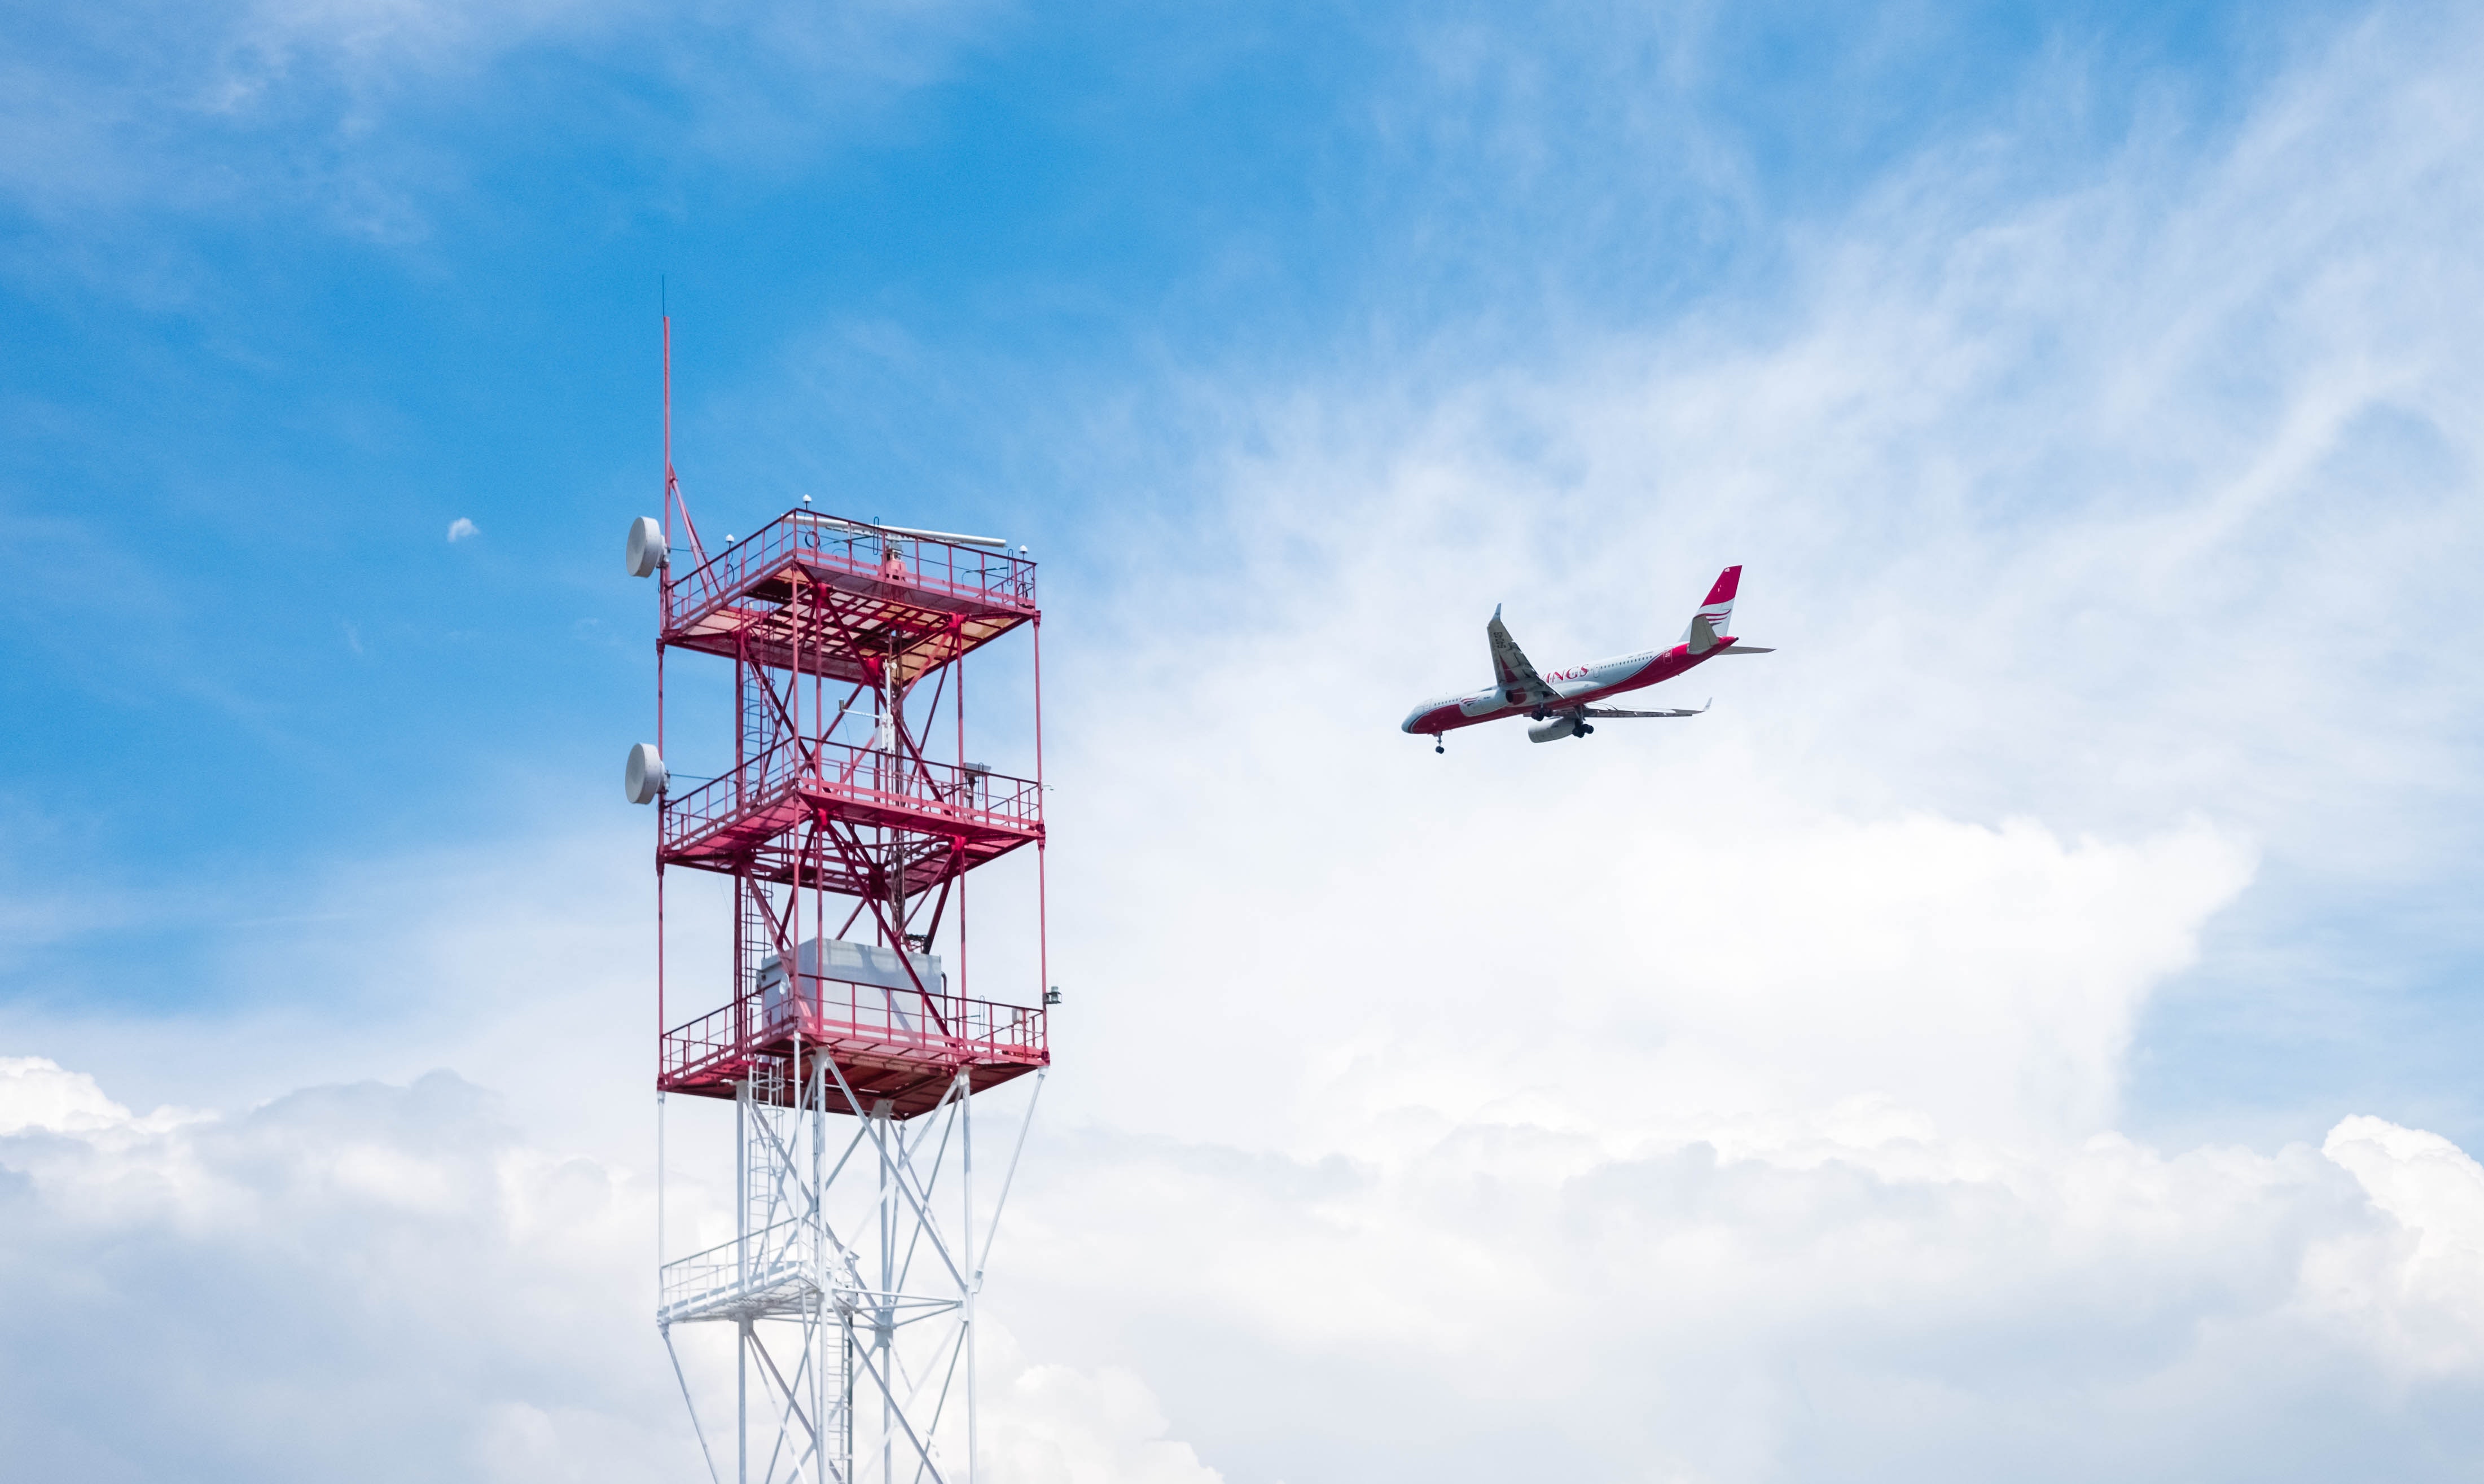
airplane, sky, red, air travel, aircraft, vehicle, aviation, airline, flight, air show, aerospace engineering, cloud, wing, wheel, flap, general aviation, air racing, travel